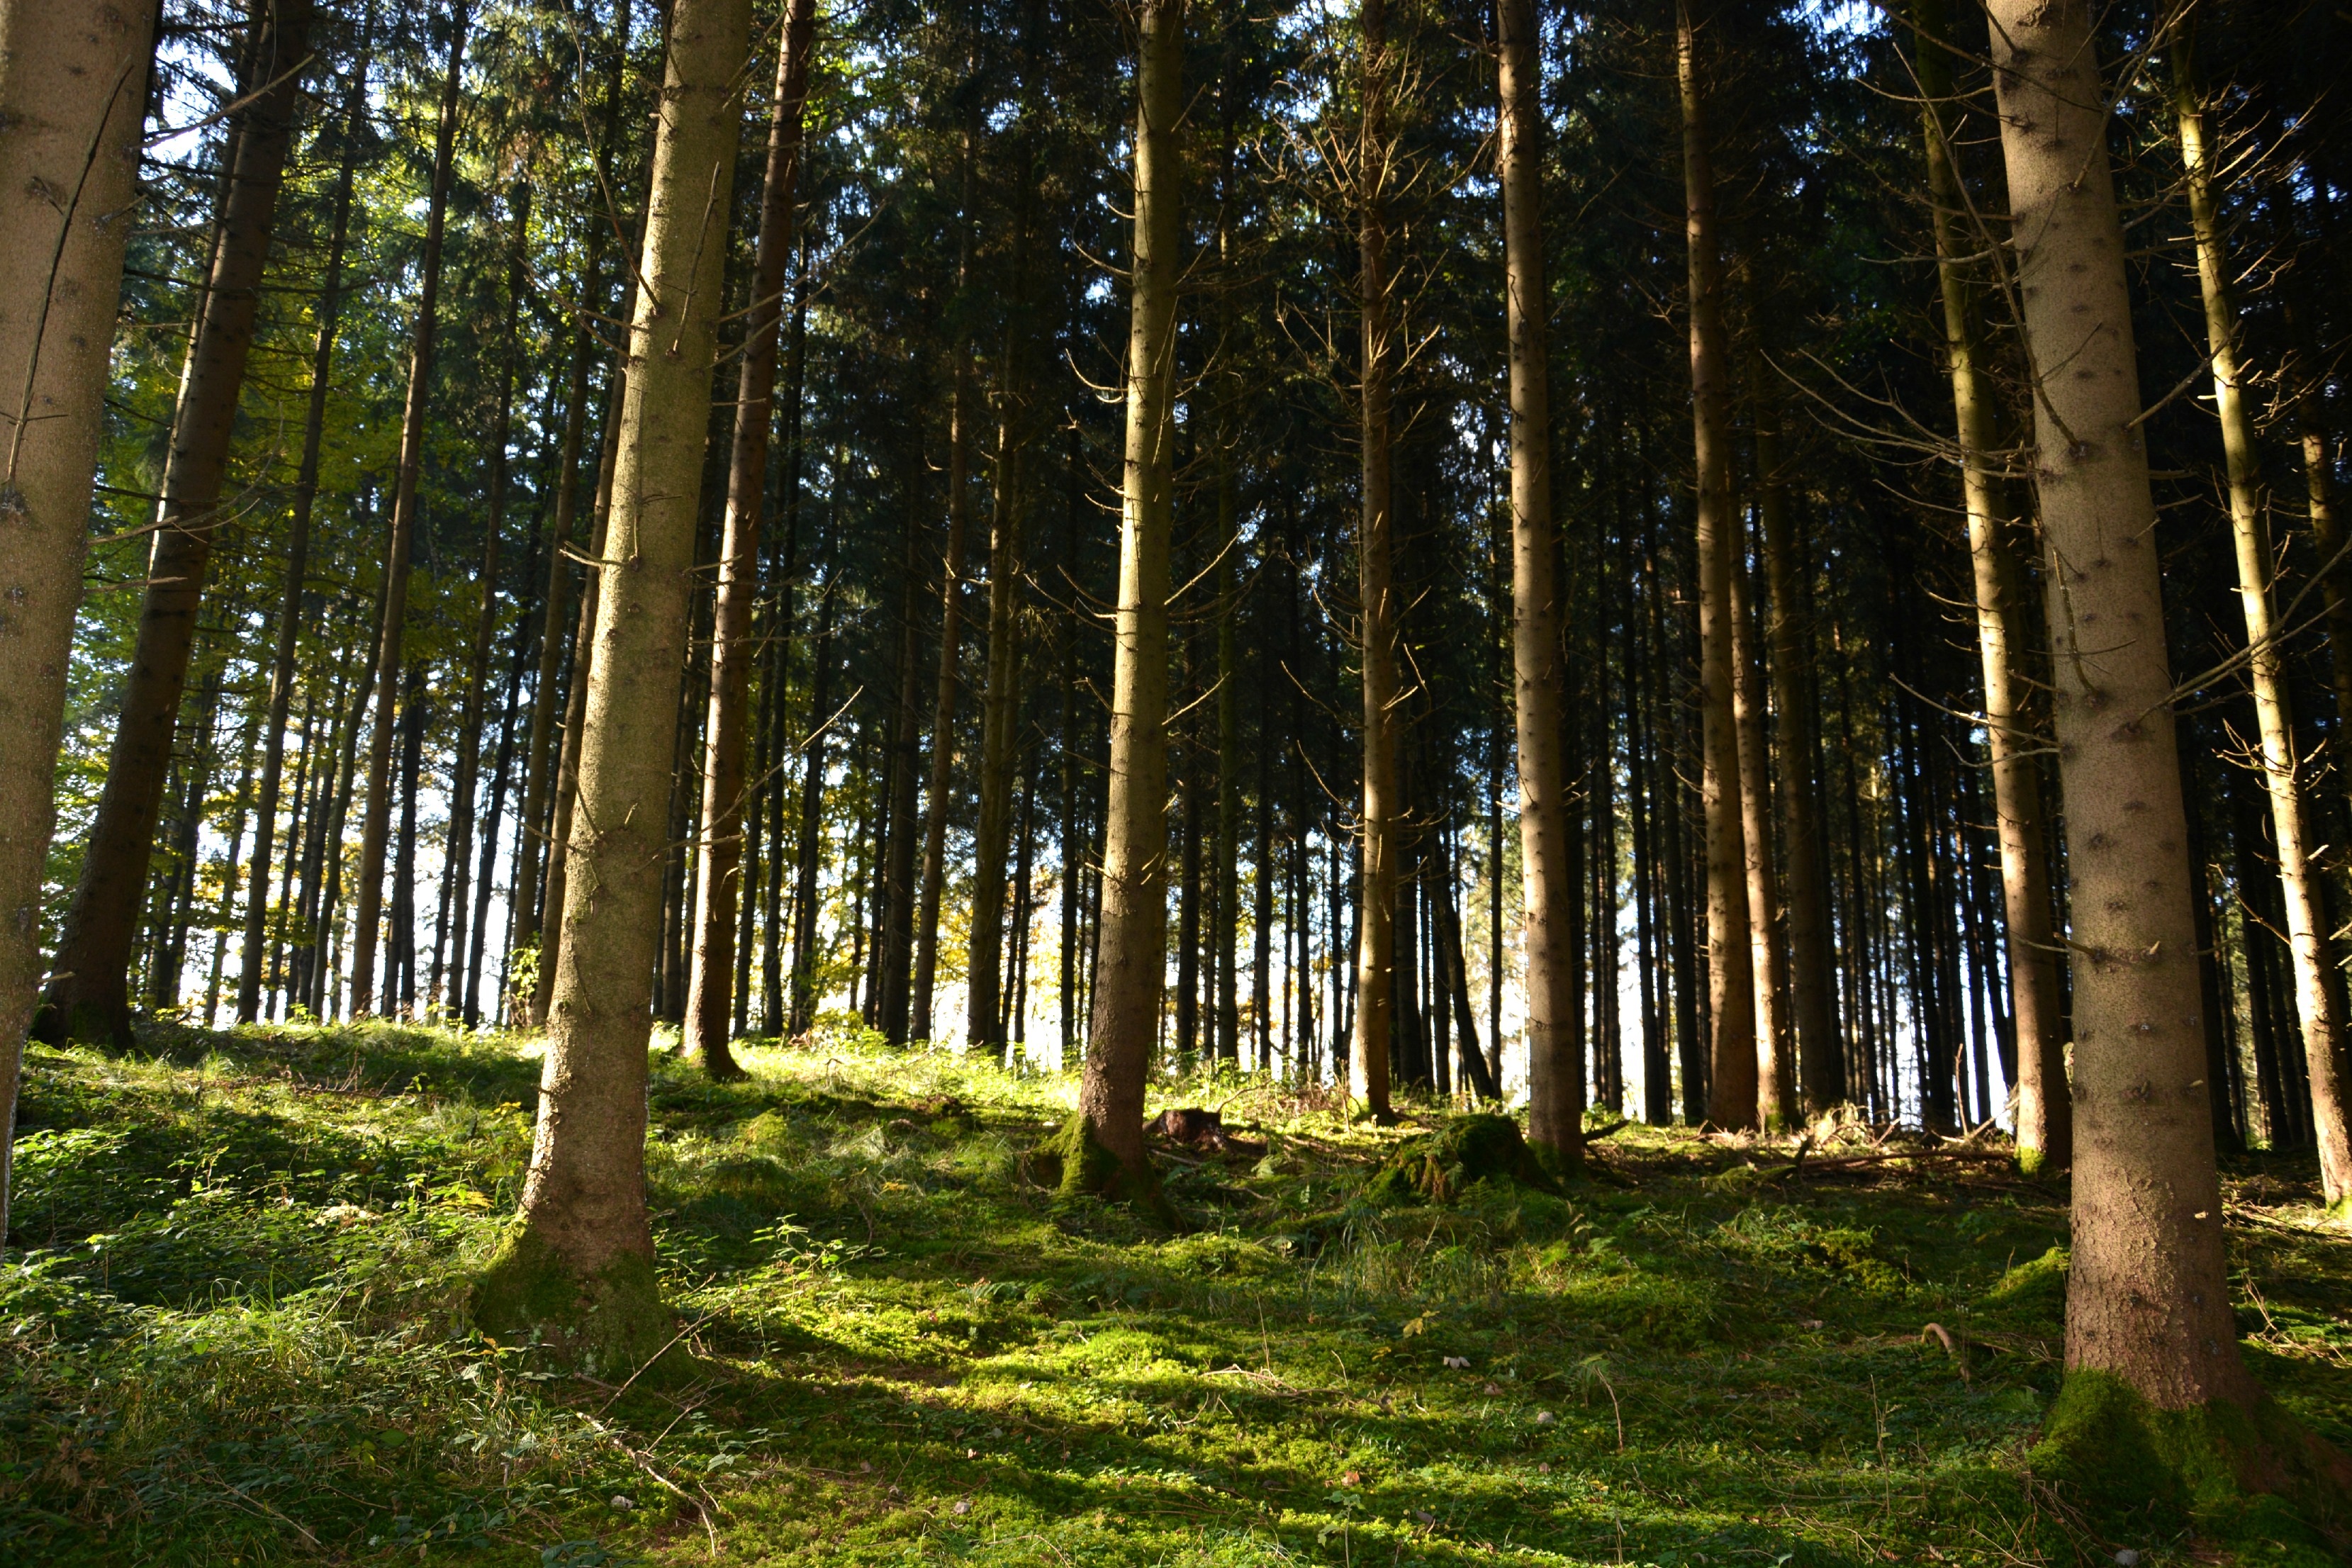
tree, nature, forest, wilderness, branch, plant, sunlight, leaf, pine, green, autumn, brown, trees, leaves, spruce, deciduous, grove, woodland, habitat, ecosystem, biome, old growth forest, natural environment, woody plant, temperate broadleaf and mixed forest, temperate coniferous forest